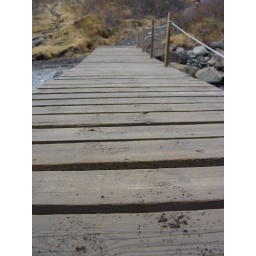
The bridge crosses the river leading to a major waterfall in the National Park